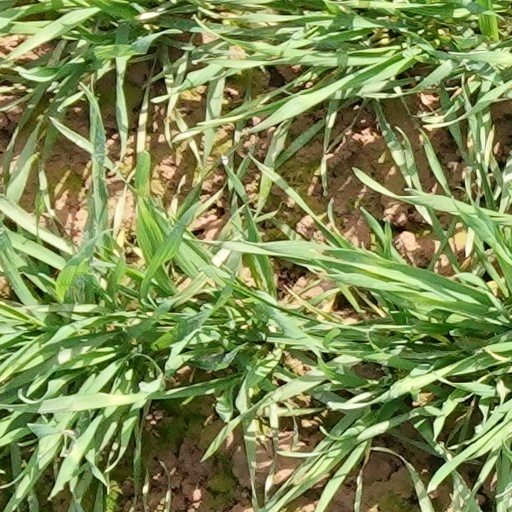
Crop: wheat